Iceland in the Eurovision Song Contest 2020

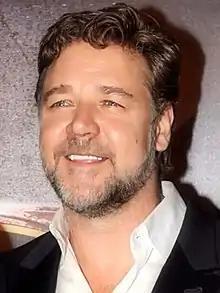
Academy Award-winning actor Russell Crowe showed his support for Daði when he tweeted about their entry with just the word "Song."

Shortly after Daði 's victory in "2020", Iceland quickly became one of the favourites to win the contest according to bookmakers. Even before the final of however, "Think About Things" gained great attention online and became a viral phenomenon following the release of the song's music video ahead of the contest's second semi-final. Following their performance at the semi-final, the track and performance gained traction online, and was shared on Twitter by several well-known personalities, including UK television presenters Rylan Clark-Neal and India Willoughby, and German journalist and satirist Jan Böhmermann. The song also gained the attention of Irish comedian Dara Ó Briain and New Zealand Academy Award-winning actor Russell Crowe, the latter who tweeted his support for the group with simply the word "Song."